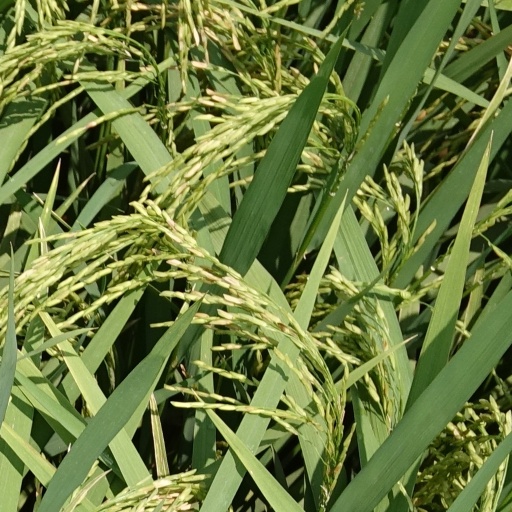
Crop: rice